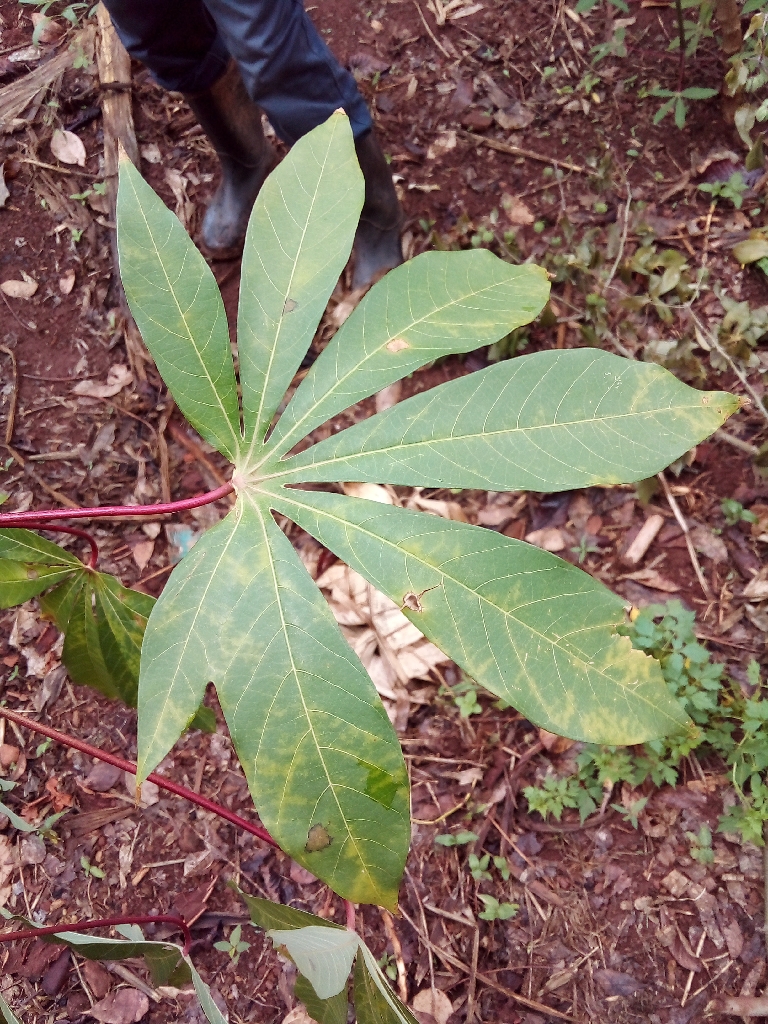
Label: cassava brown streak disease (cbsd)